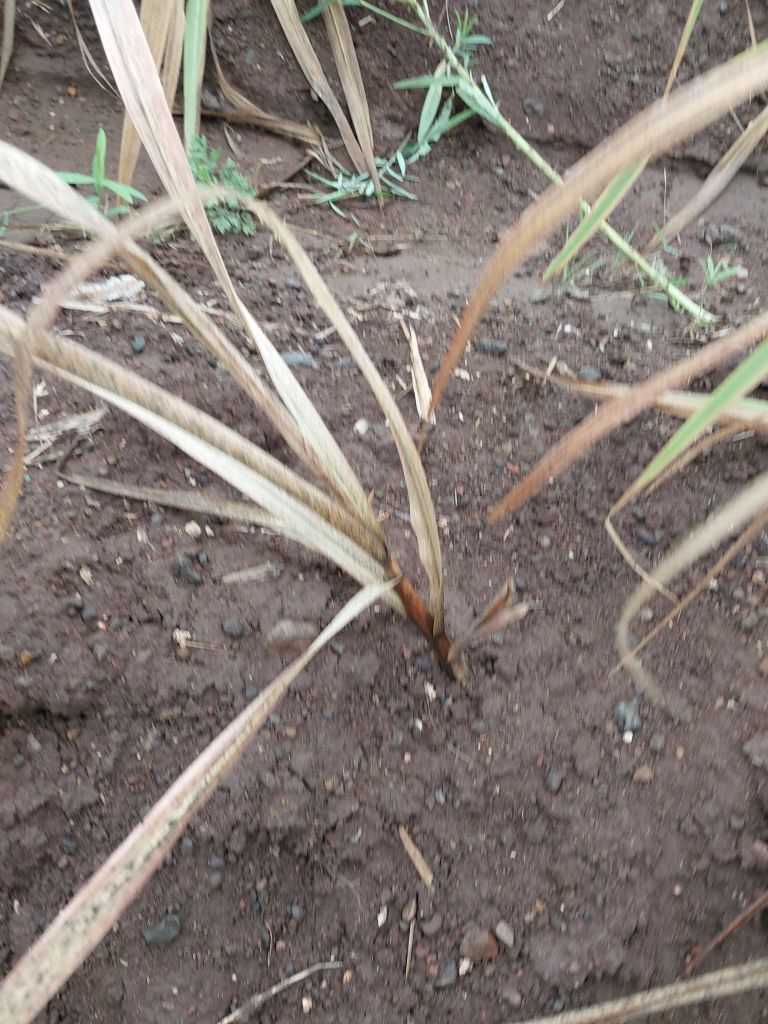
Label: Sett Rot